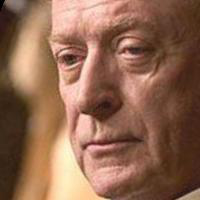
Age group: age 80 +